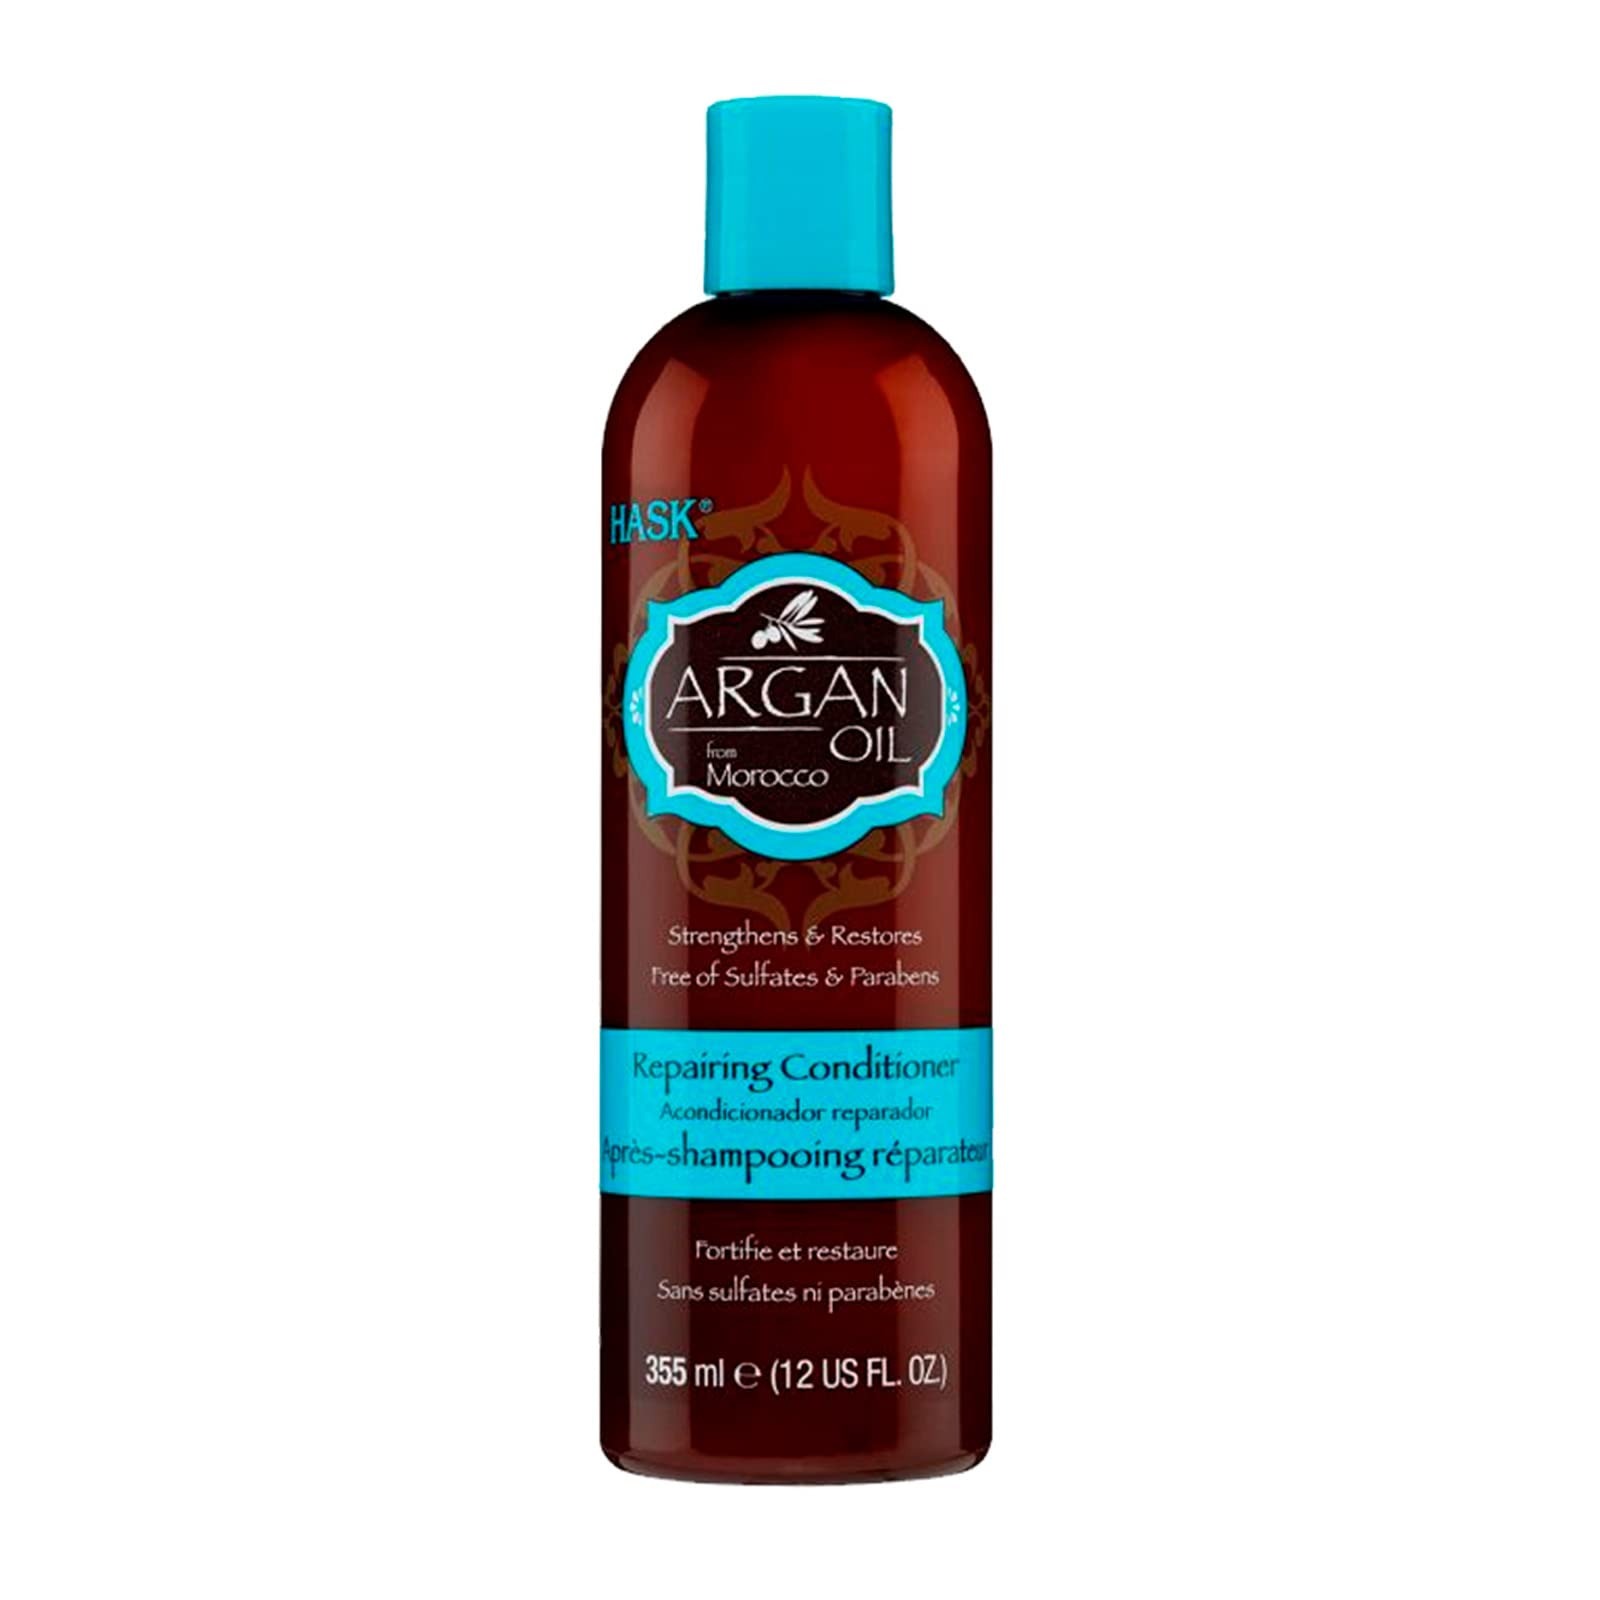
Item Name: Hask Argan Oil Repairing Conditioner, 12 Ounce
Bullet Point 1: Quality you can trust from Hask
Bullet Point 2: Free of sulfates and parabens
Bullet Point 3: 12 ounces
Value: 12.0
Unit: ounce

Price: 6.84